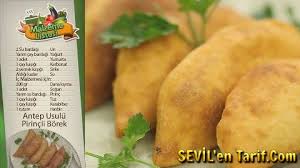
Yemek: borek